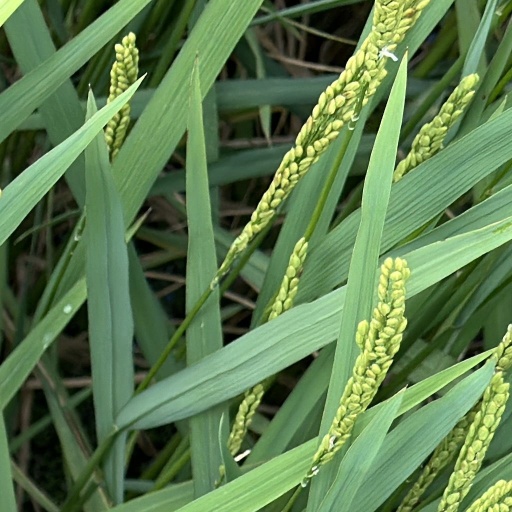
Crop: rice